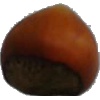
Label: nut_forest